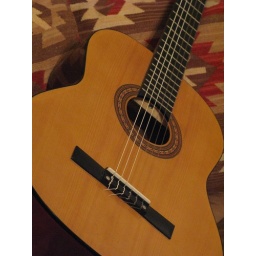
I thought this guitar would look cool with these Southwestern pillows in the background.